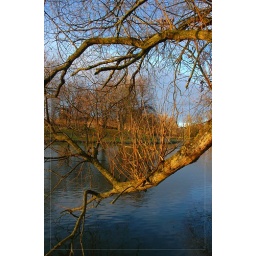
in the fading autumn sunlight an overhanging tree branch curls towards the water at greenbank park lake in liverpool